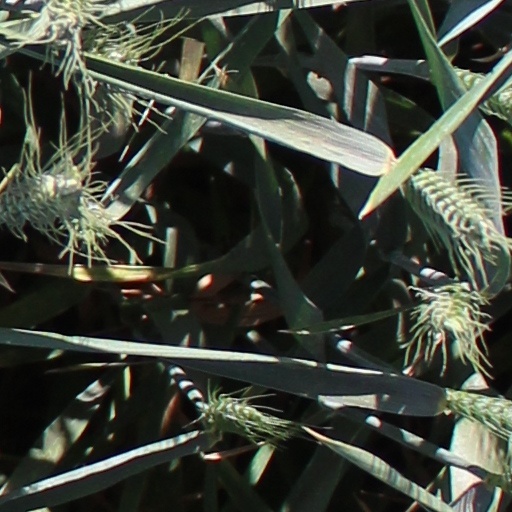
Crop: wheat